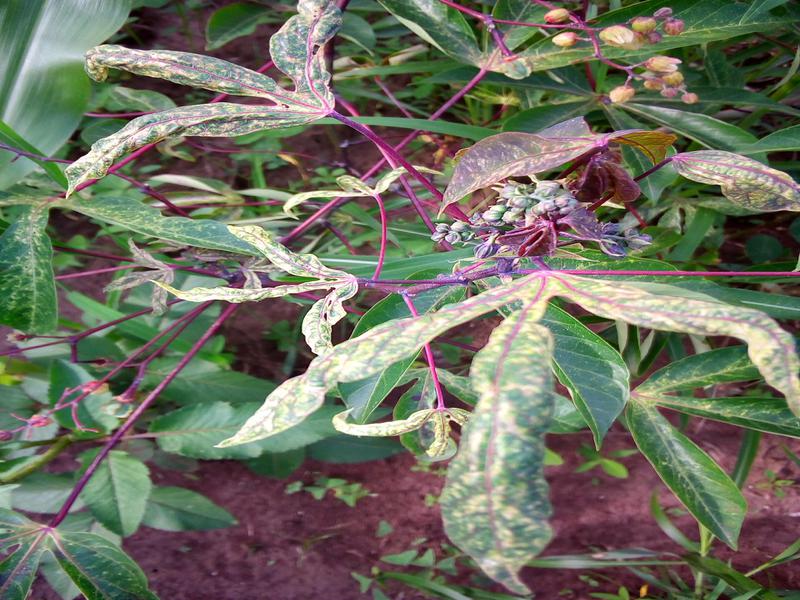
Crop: cassava
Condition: green_mottle